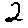
Label: 2